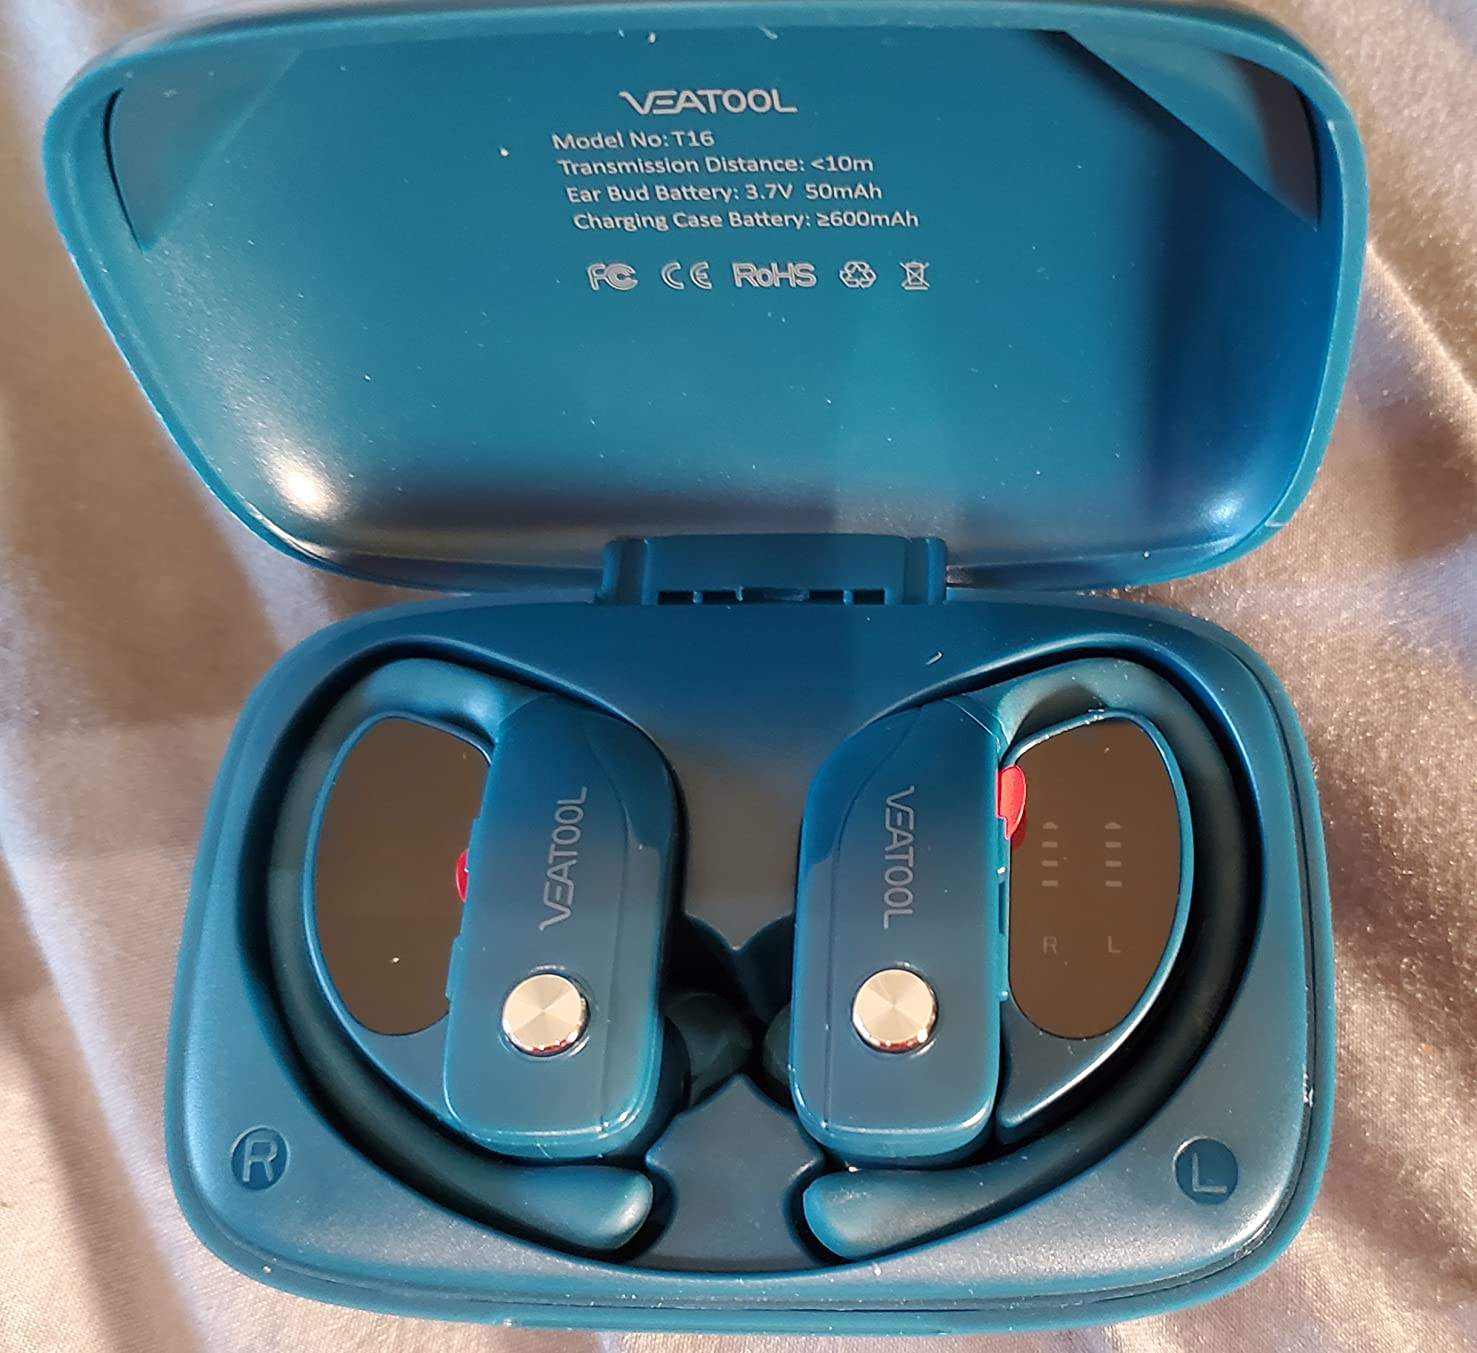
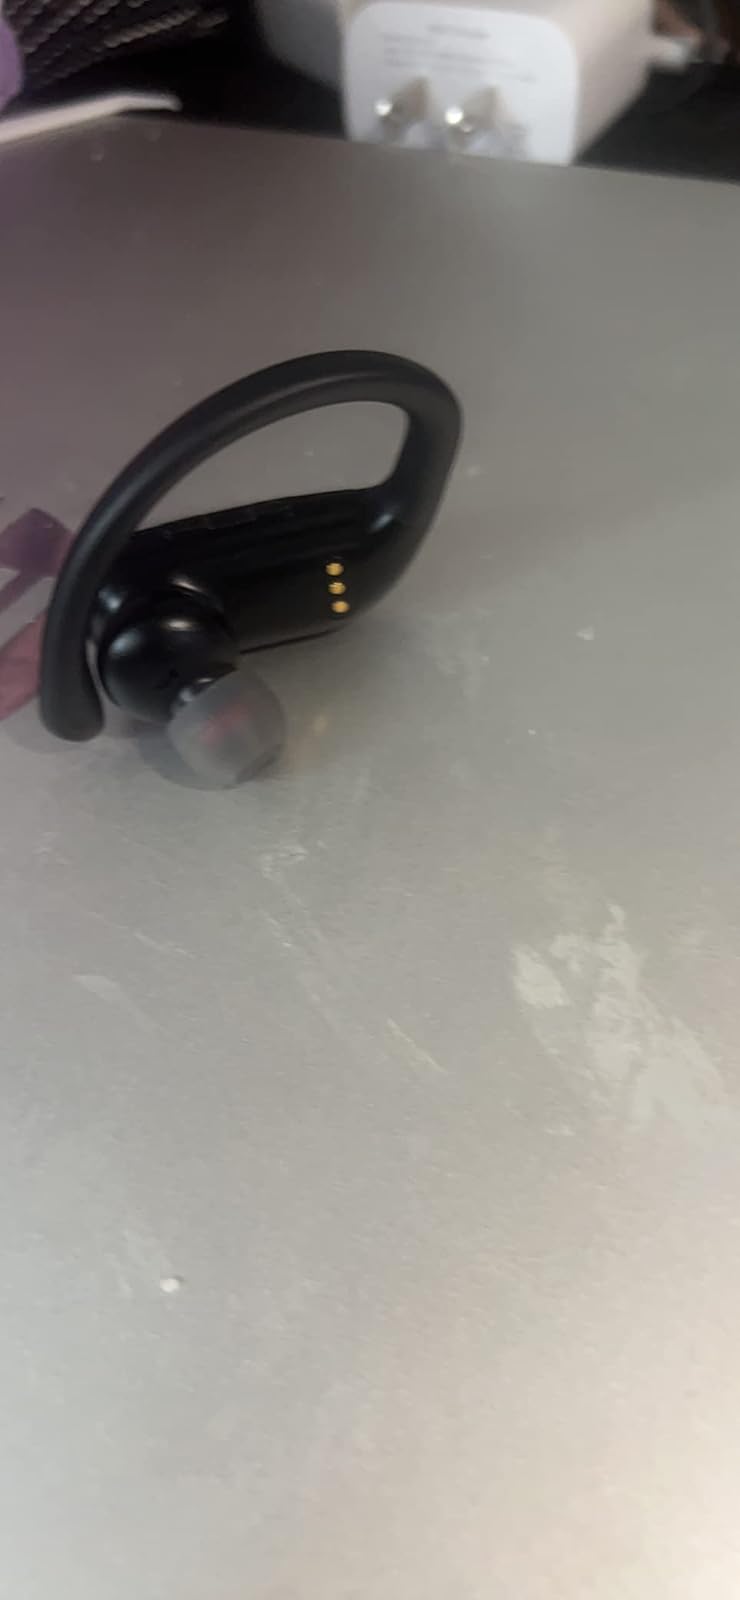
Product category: earbuds
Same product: no